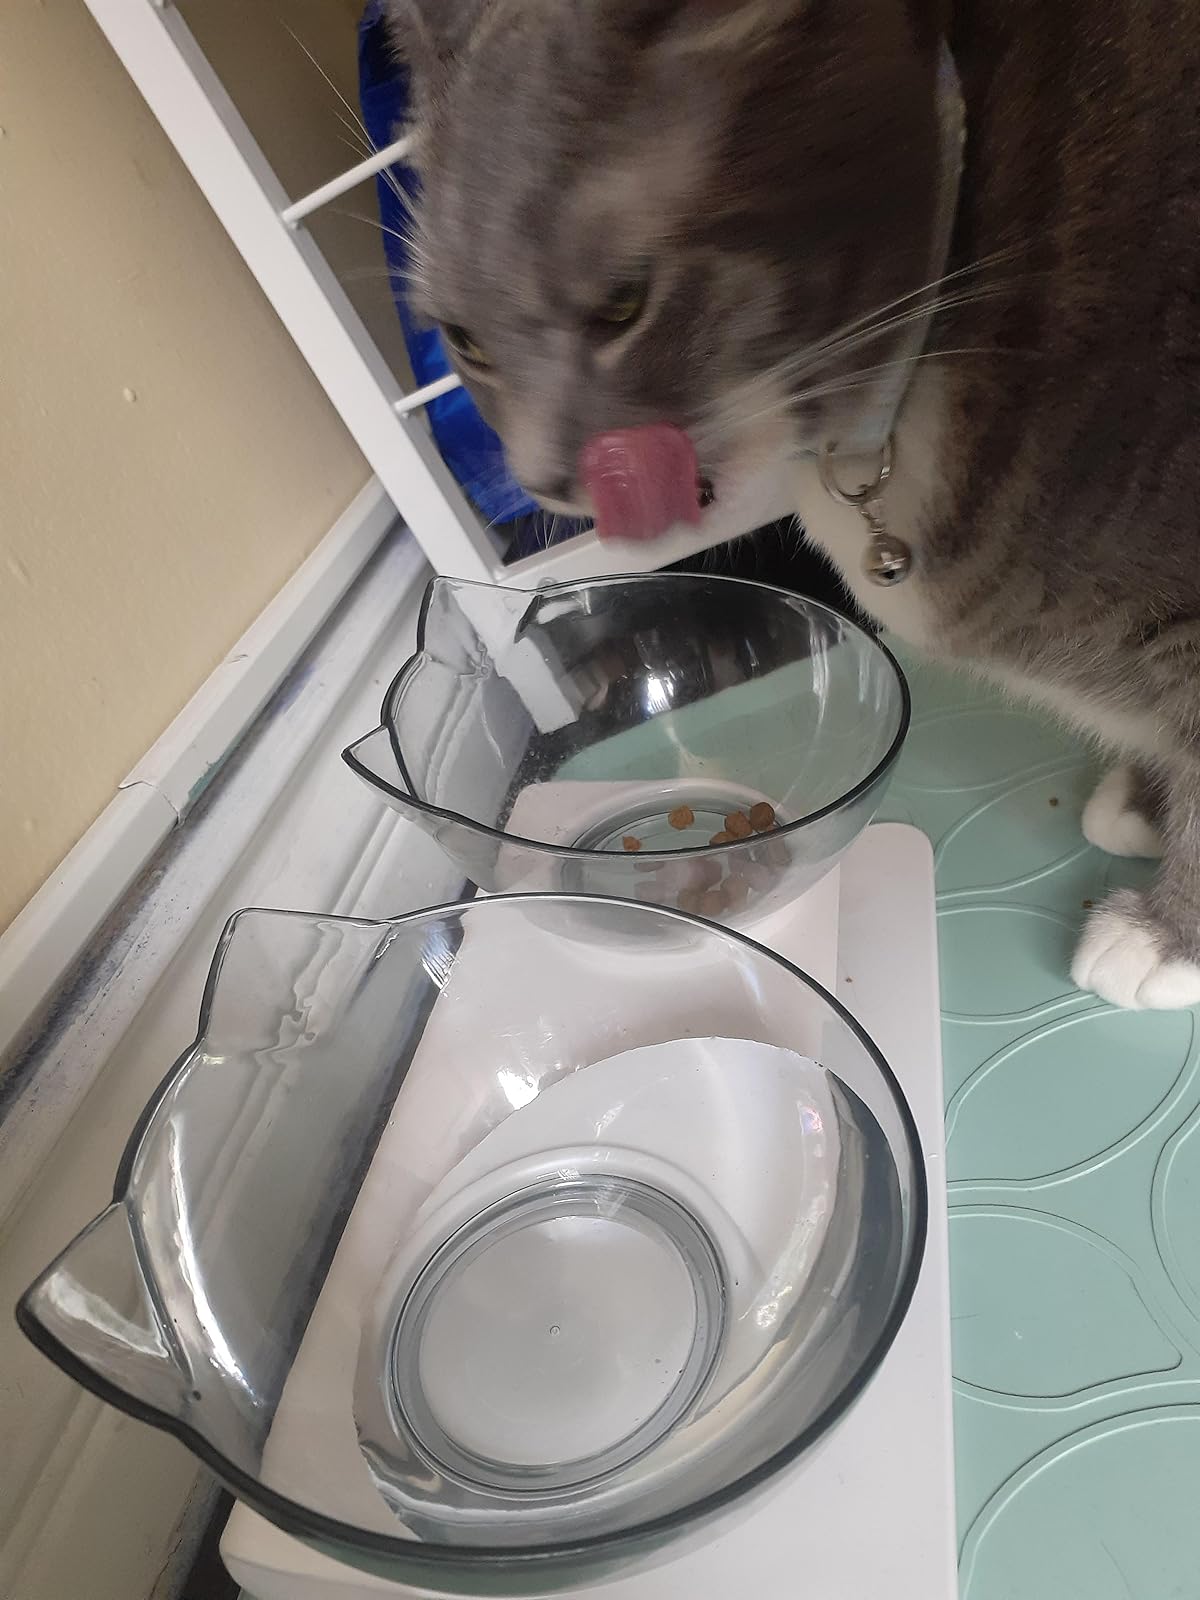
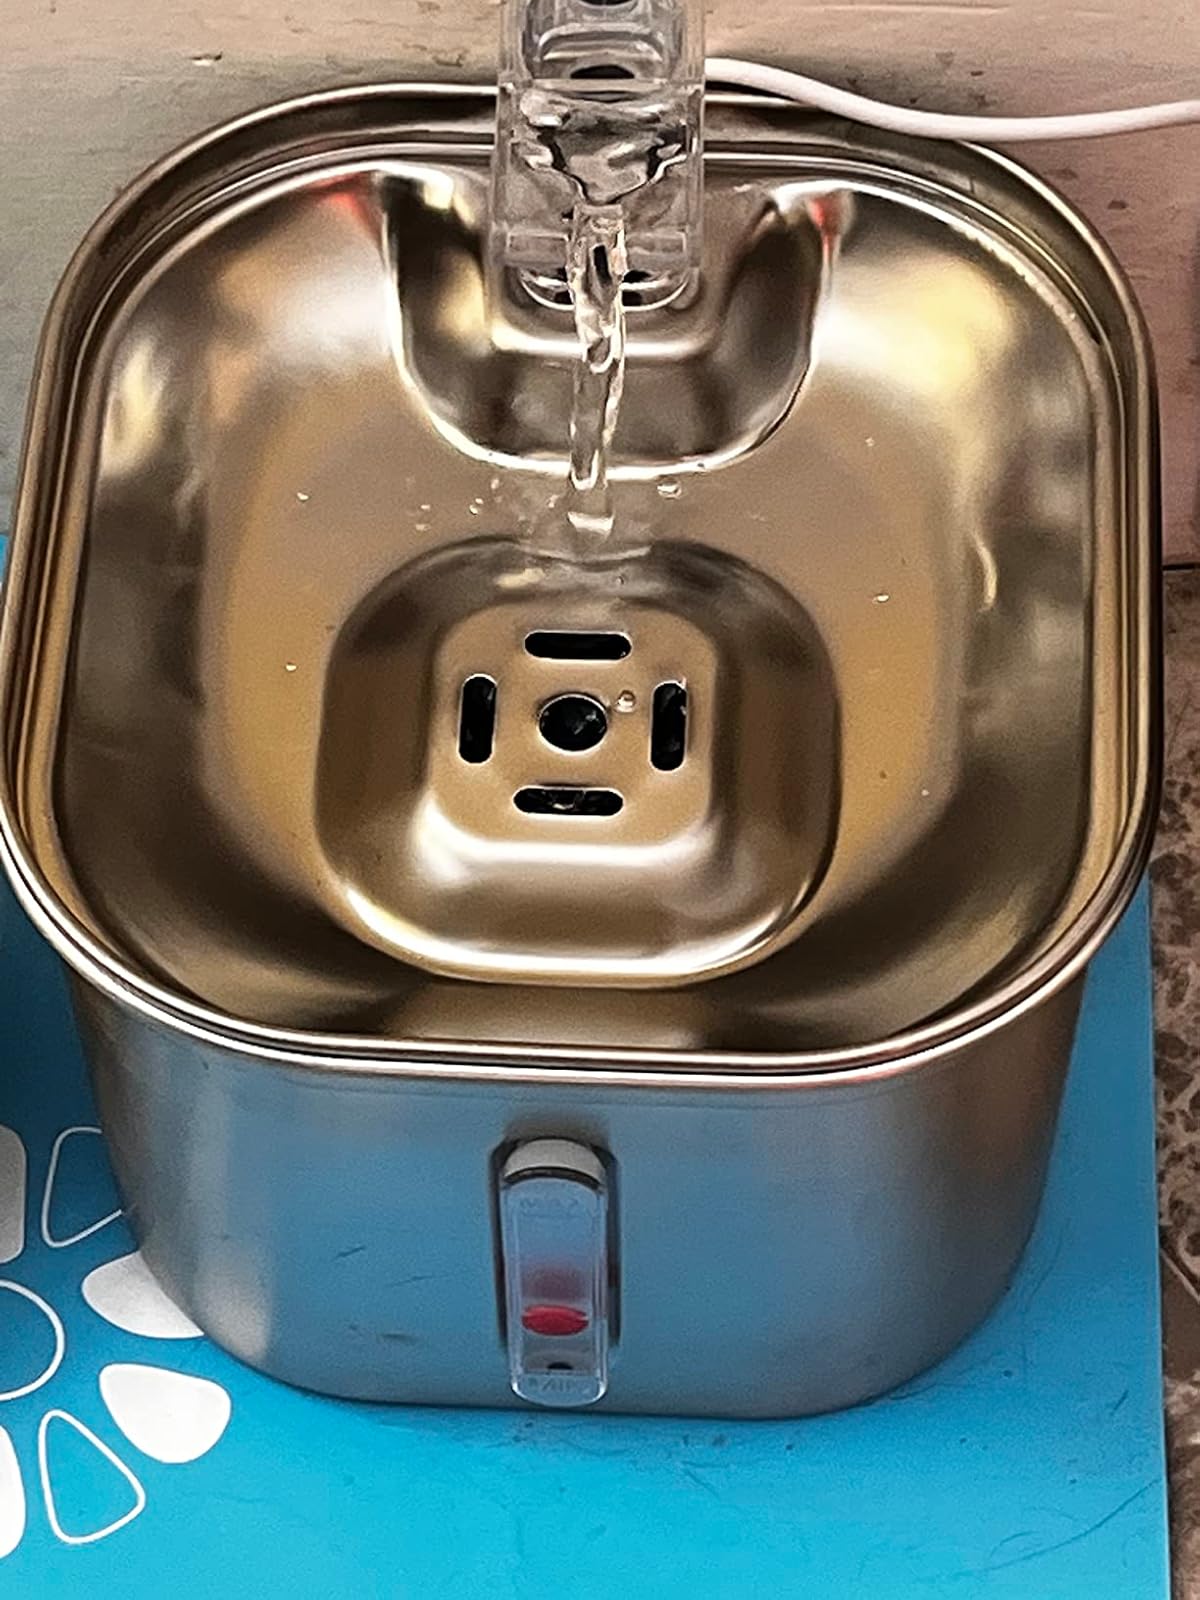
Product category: items_bowl
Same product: no